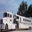
Label: truck